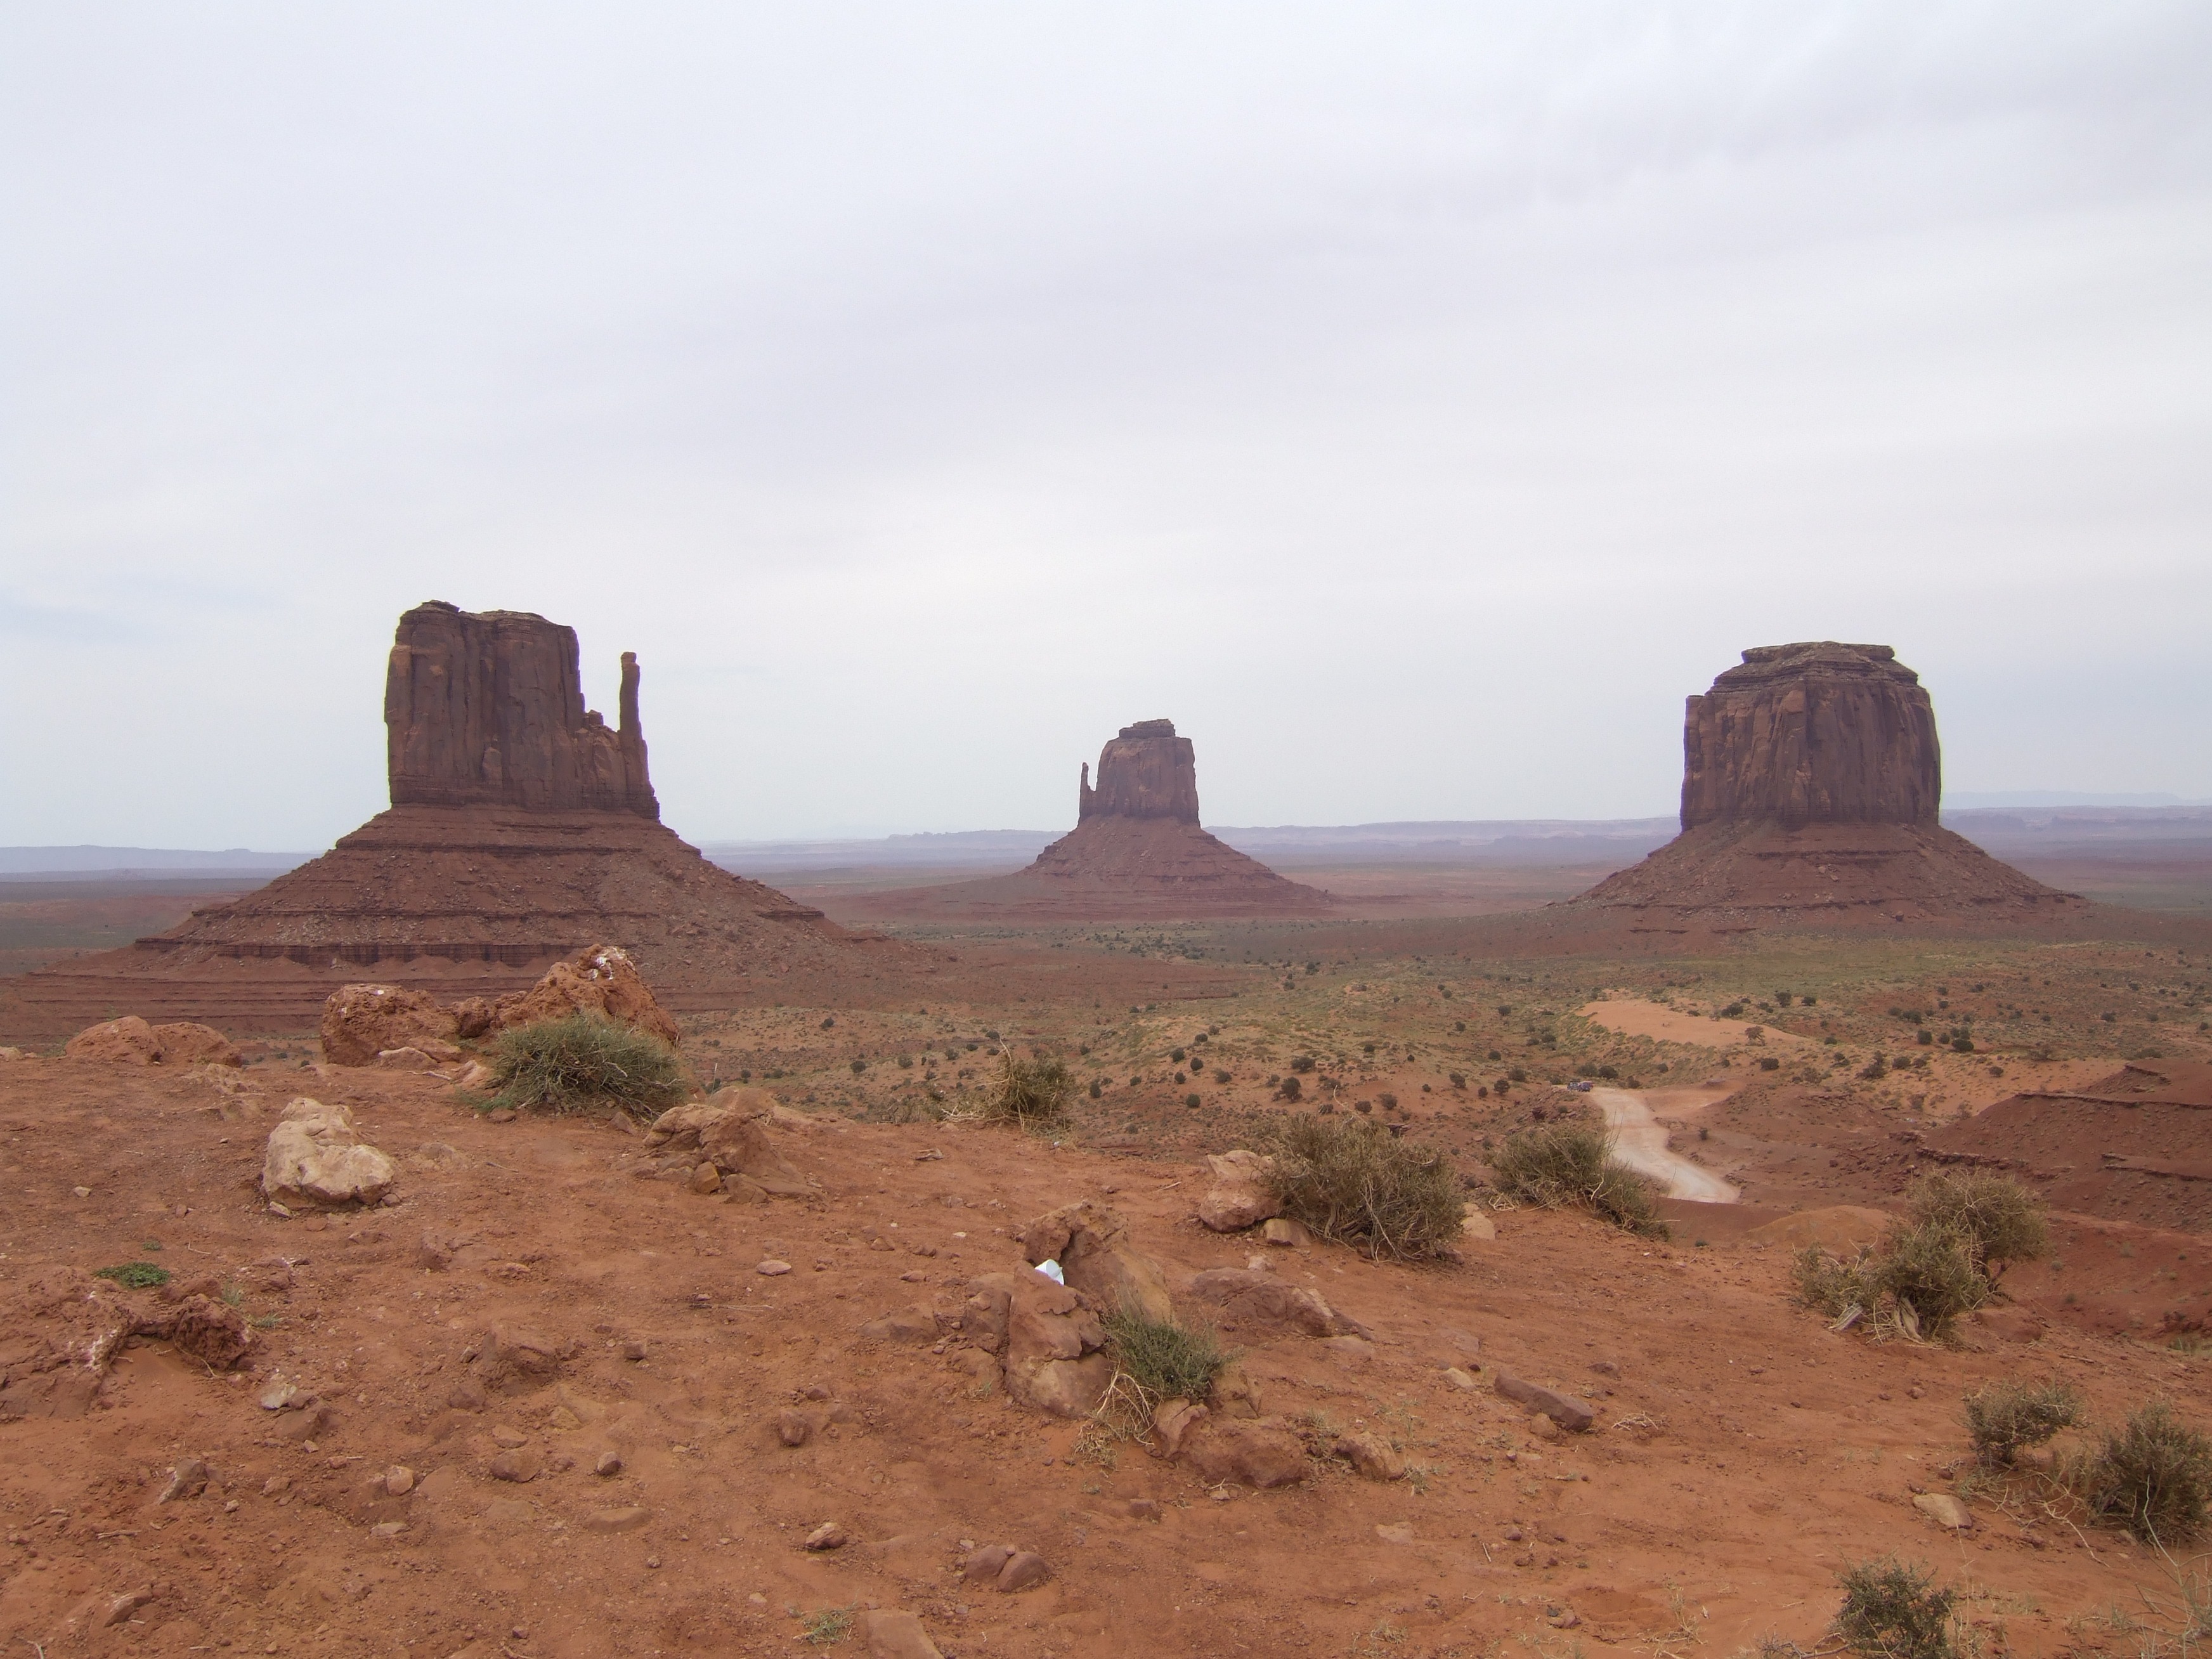
landscape, rock, desert, valley, monument, formation, arch, usa, america, terrain, geology, badlands, plateau, western, ecosystem, wadi, butte, monument valley, the west, indians, ancient history, natural environment, geographical feature, aeolian landform